Question: Please indicate a possible affordance area of the chair that can be used for sitting on
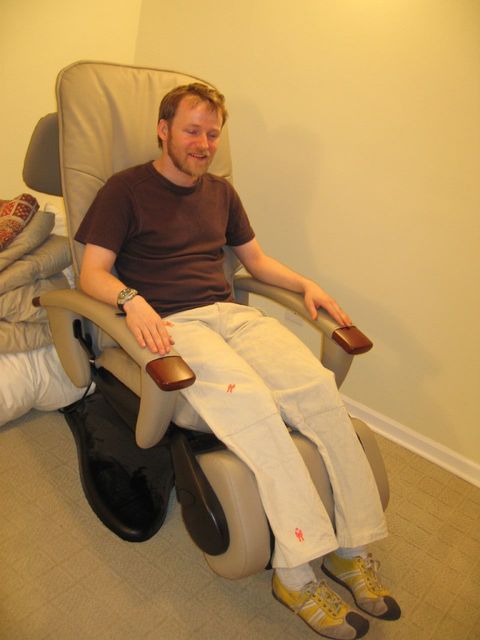
Answer: [98, 305, 323, 420]